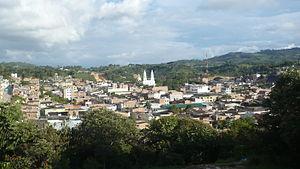
Panorama de Lebrija, dans le departement de Santander, Colombie. Español: Lebrija, Santander, Colombia
Lebrija est une municipalité située dans le département de Santander, en Colombie.